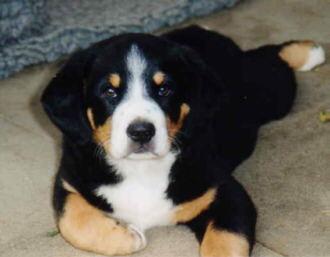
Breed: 221-n000055-EntleBucher